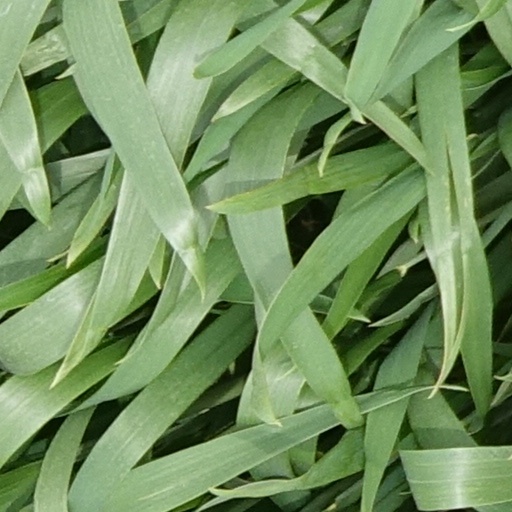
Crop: wheat